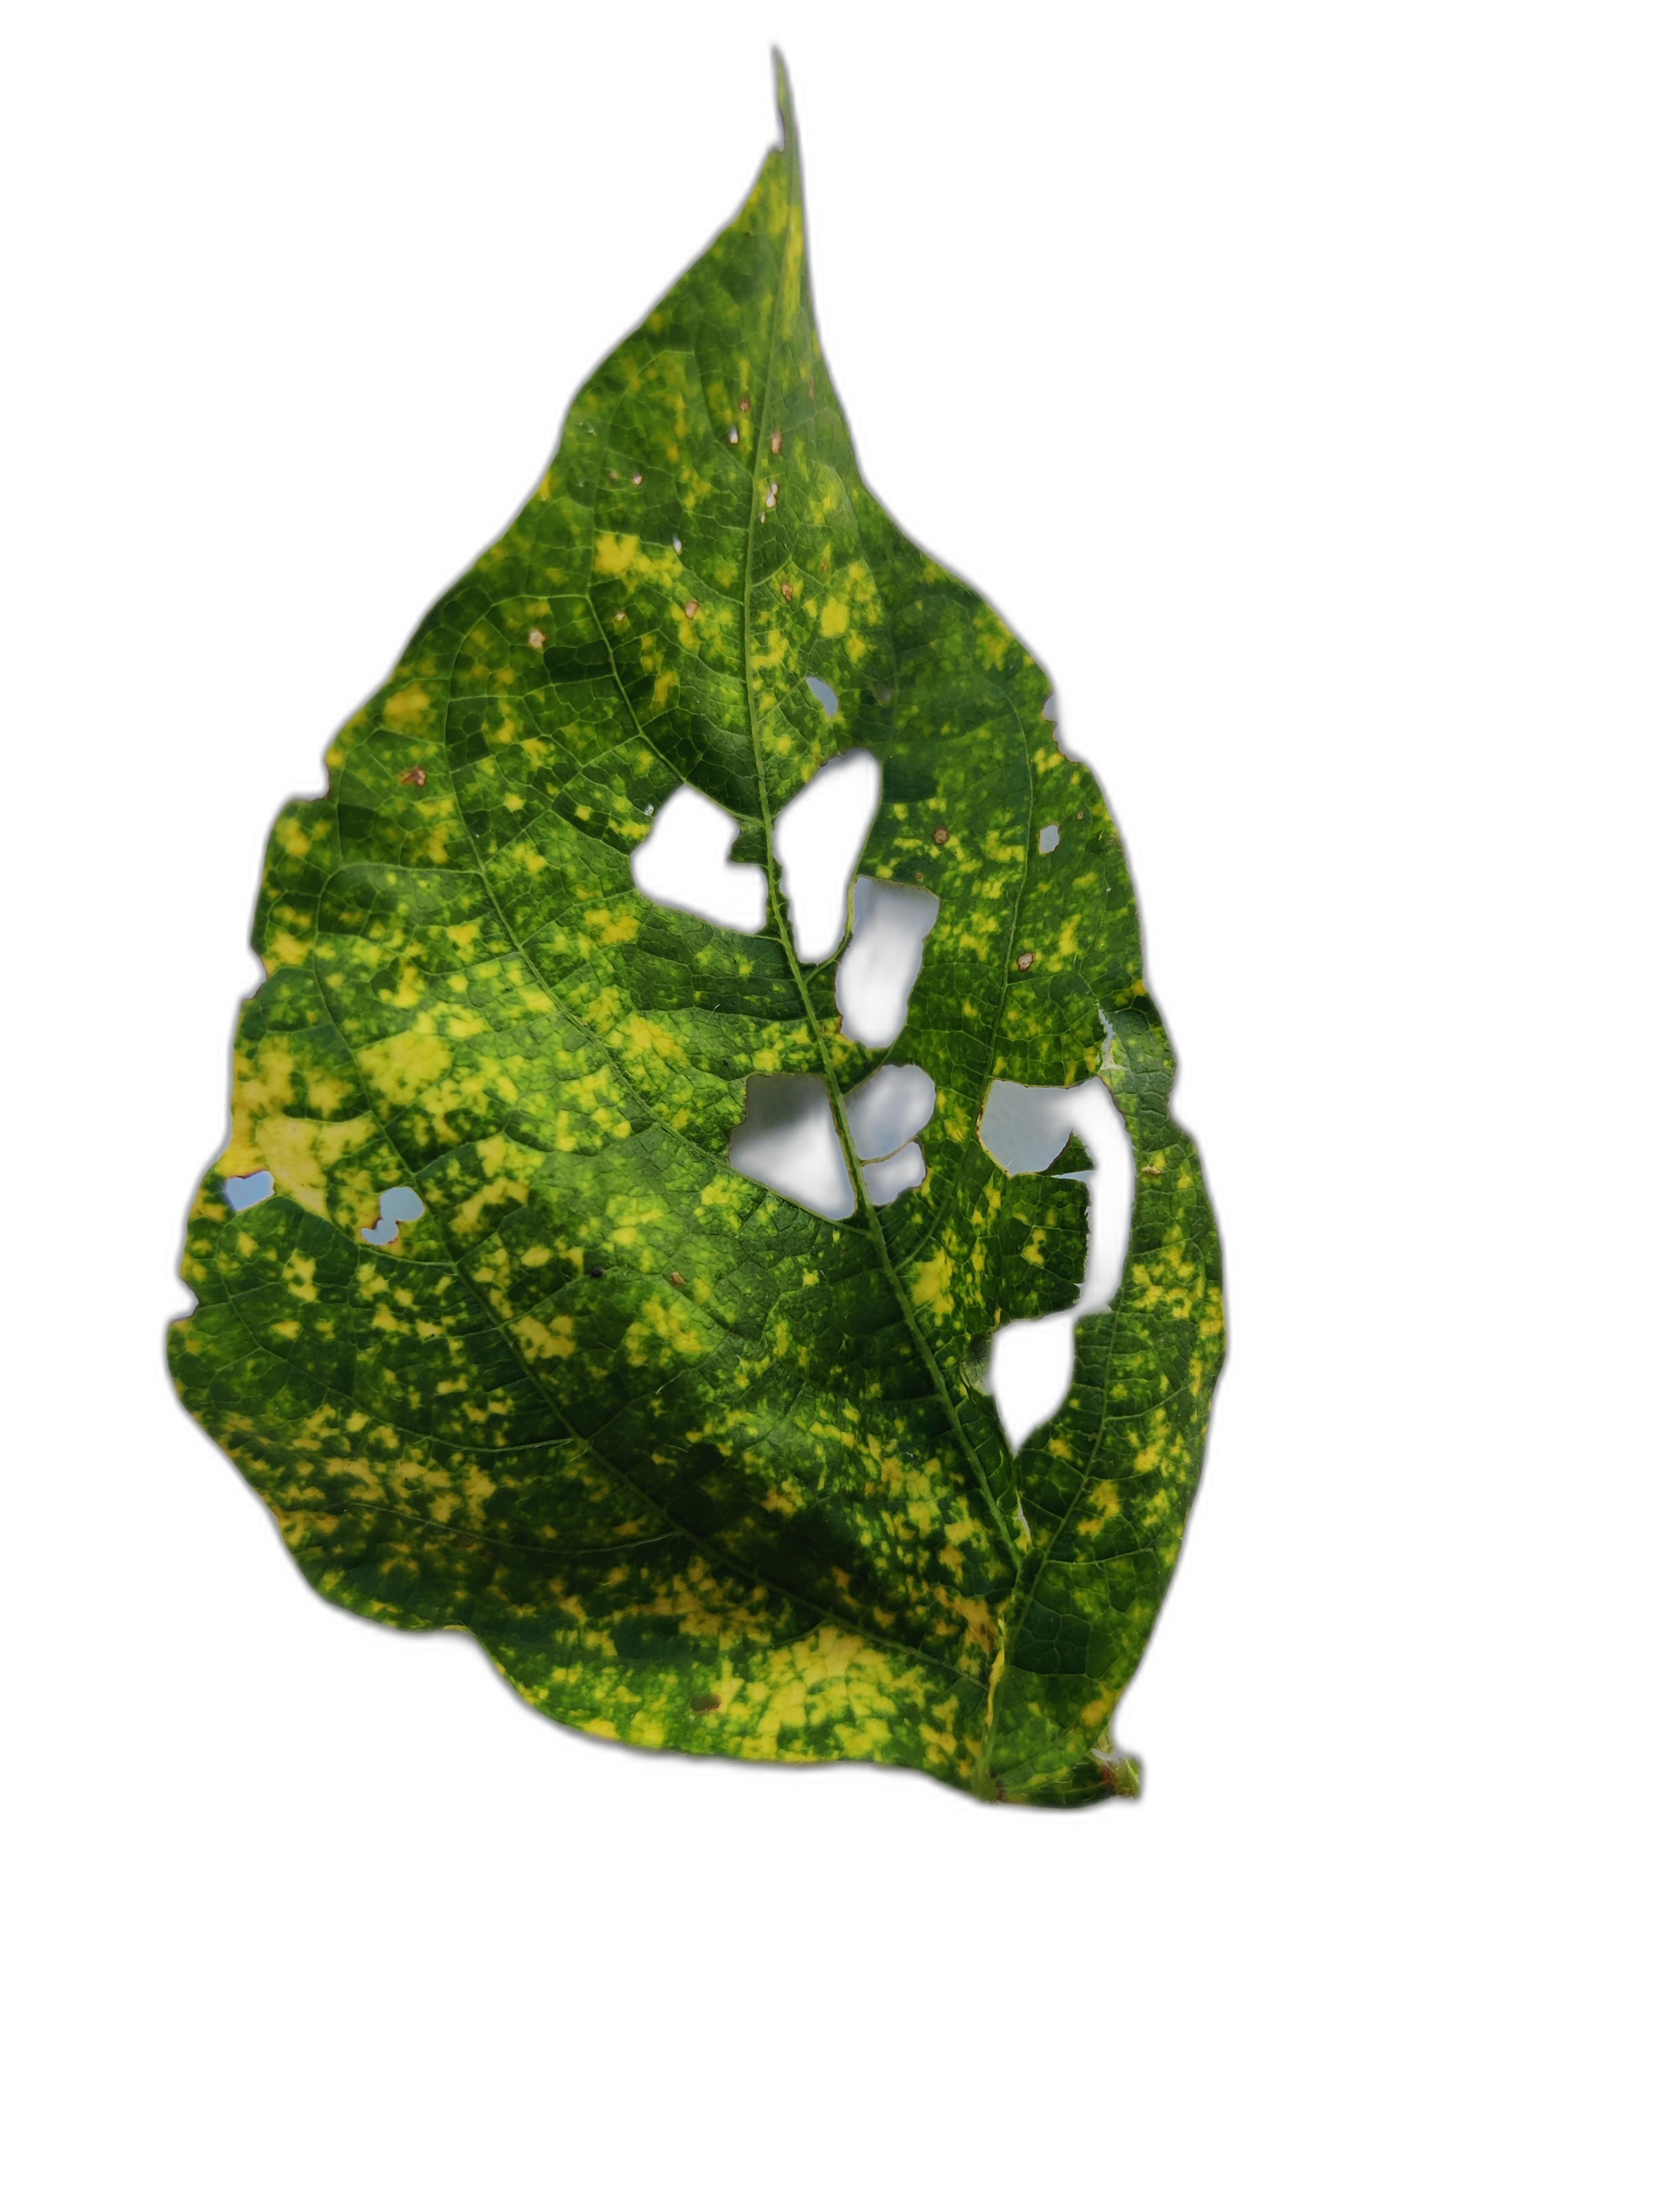
Label: Yellow Mosaic